Jungle Bride

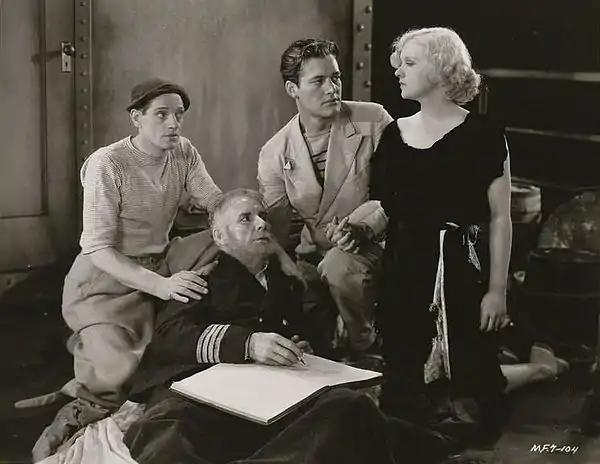
Jungle Bride, 1933

Doris Evans suspects that an actor has committed murder, so she and her fiancé follow him aboard a ship. Following a storm, they end up shipwrecked on a tropical island with some of the other castaways. They try to cooperate on the island, even as tensions flare.